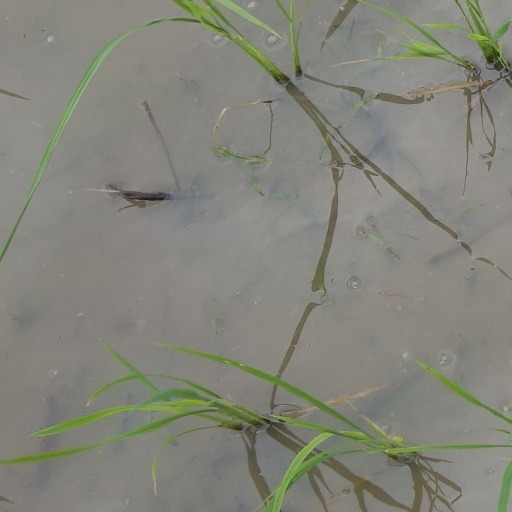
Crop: rice